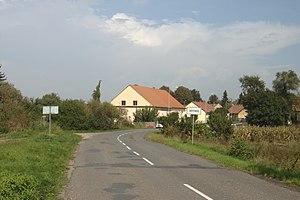
Libotenice est une commune du district de Litoměřice, dans la région d'Ústí nad Labem, en Tchéquie. Sa population s'élevait à 438 habitants en 2018.